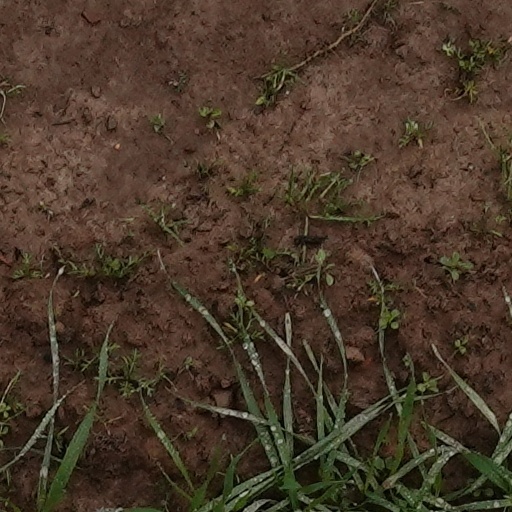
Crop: wheat